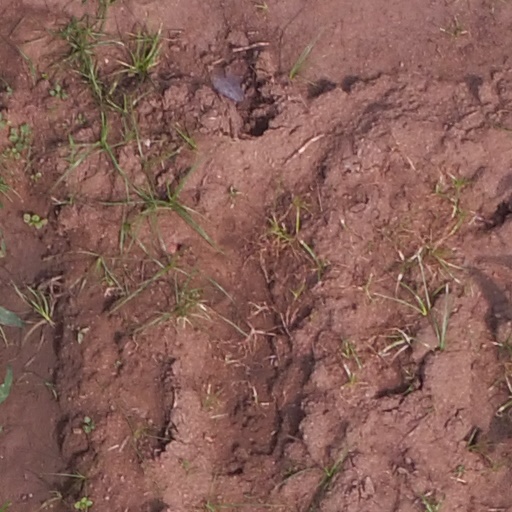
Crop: maize; corn